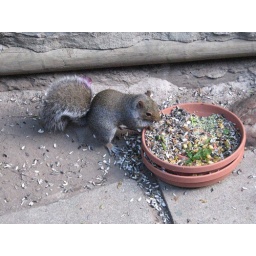
I dig for my food in my bowl and then I bury it in the sand